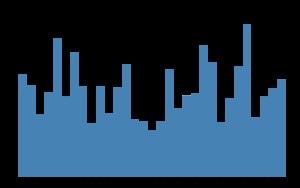
La notion de pollution sonore regroupe généralement des nuisances sonores, et des pollutions induites par le son devenu dans certaines circonstances un altéragène physique. Elles peuvent être provoquées par diverses sources et les conséquences peuvent aller d'une gêne passagère à des répercussions graves sur la santé et la qualité de vie chez l'homme, mais également à une altération du fonctionnement des écosystèmes, pouvant aller jusqu'à tuer des animaux, ou empêcher leur reproduction.